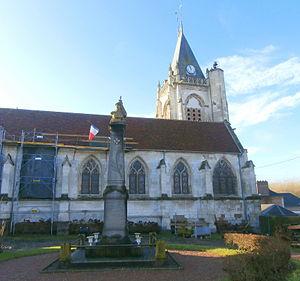
L'église Saint-Martin de Bulles (60).
Cet article recense les monuments historiques de l'ouest de l'Oise, en France.